Taipei Water Park

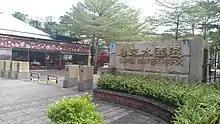

The Taipei Water Park is a water park in Zhongzheng District, Taipei, Taiwan.